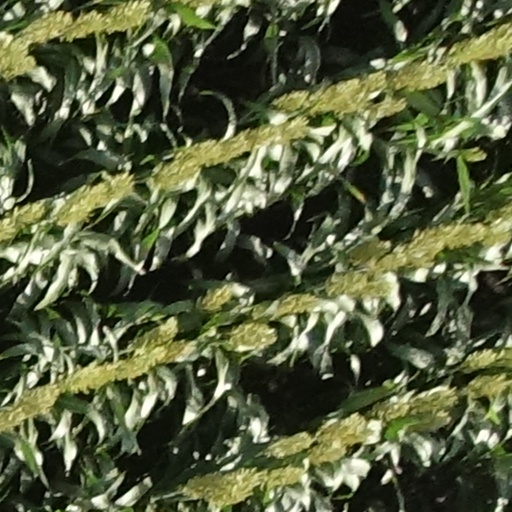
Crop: sorghum